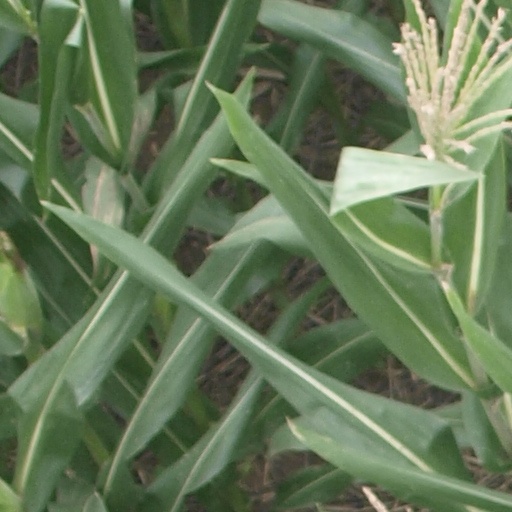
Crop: maize; corn